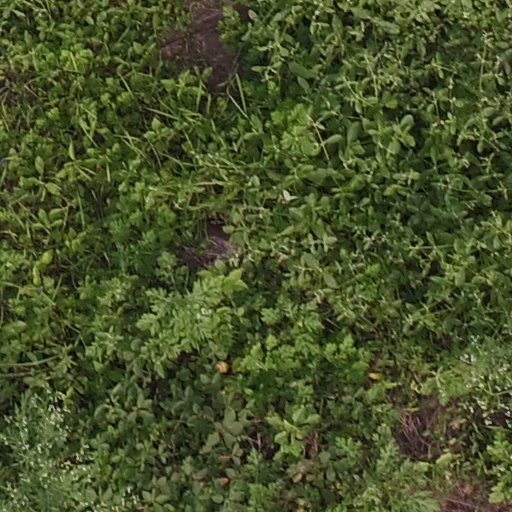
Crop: maize; corn